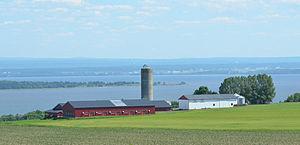
Image de la ville de Québec provenant du concours Wikipédia prend Québec.
Saint-Jean-de-l’Île-d’Orléans est une municipalité du Québec située dans la MRC de l'Île-d'Orléans dans la région administrative de la Capitale-Nationale. Elle est située sur le côté sud de l’île d'Orléans entre les municipalités de Saint-Laurent et de Saint-François.